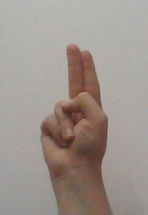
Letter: taa